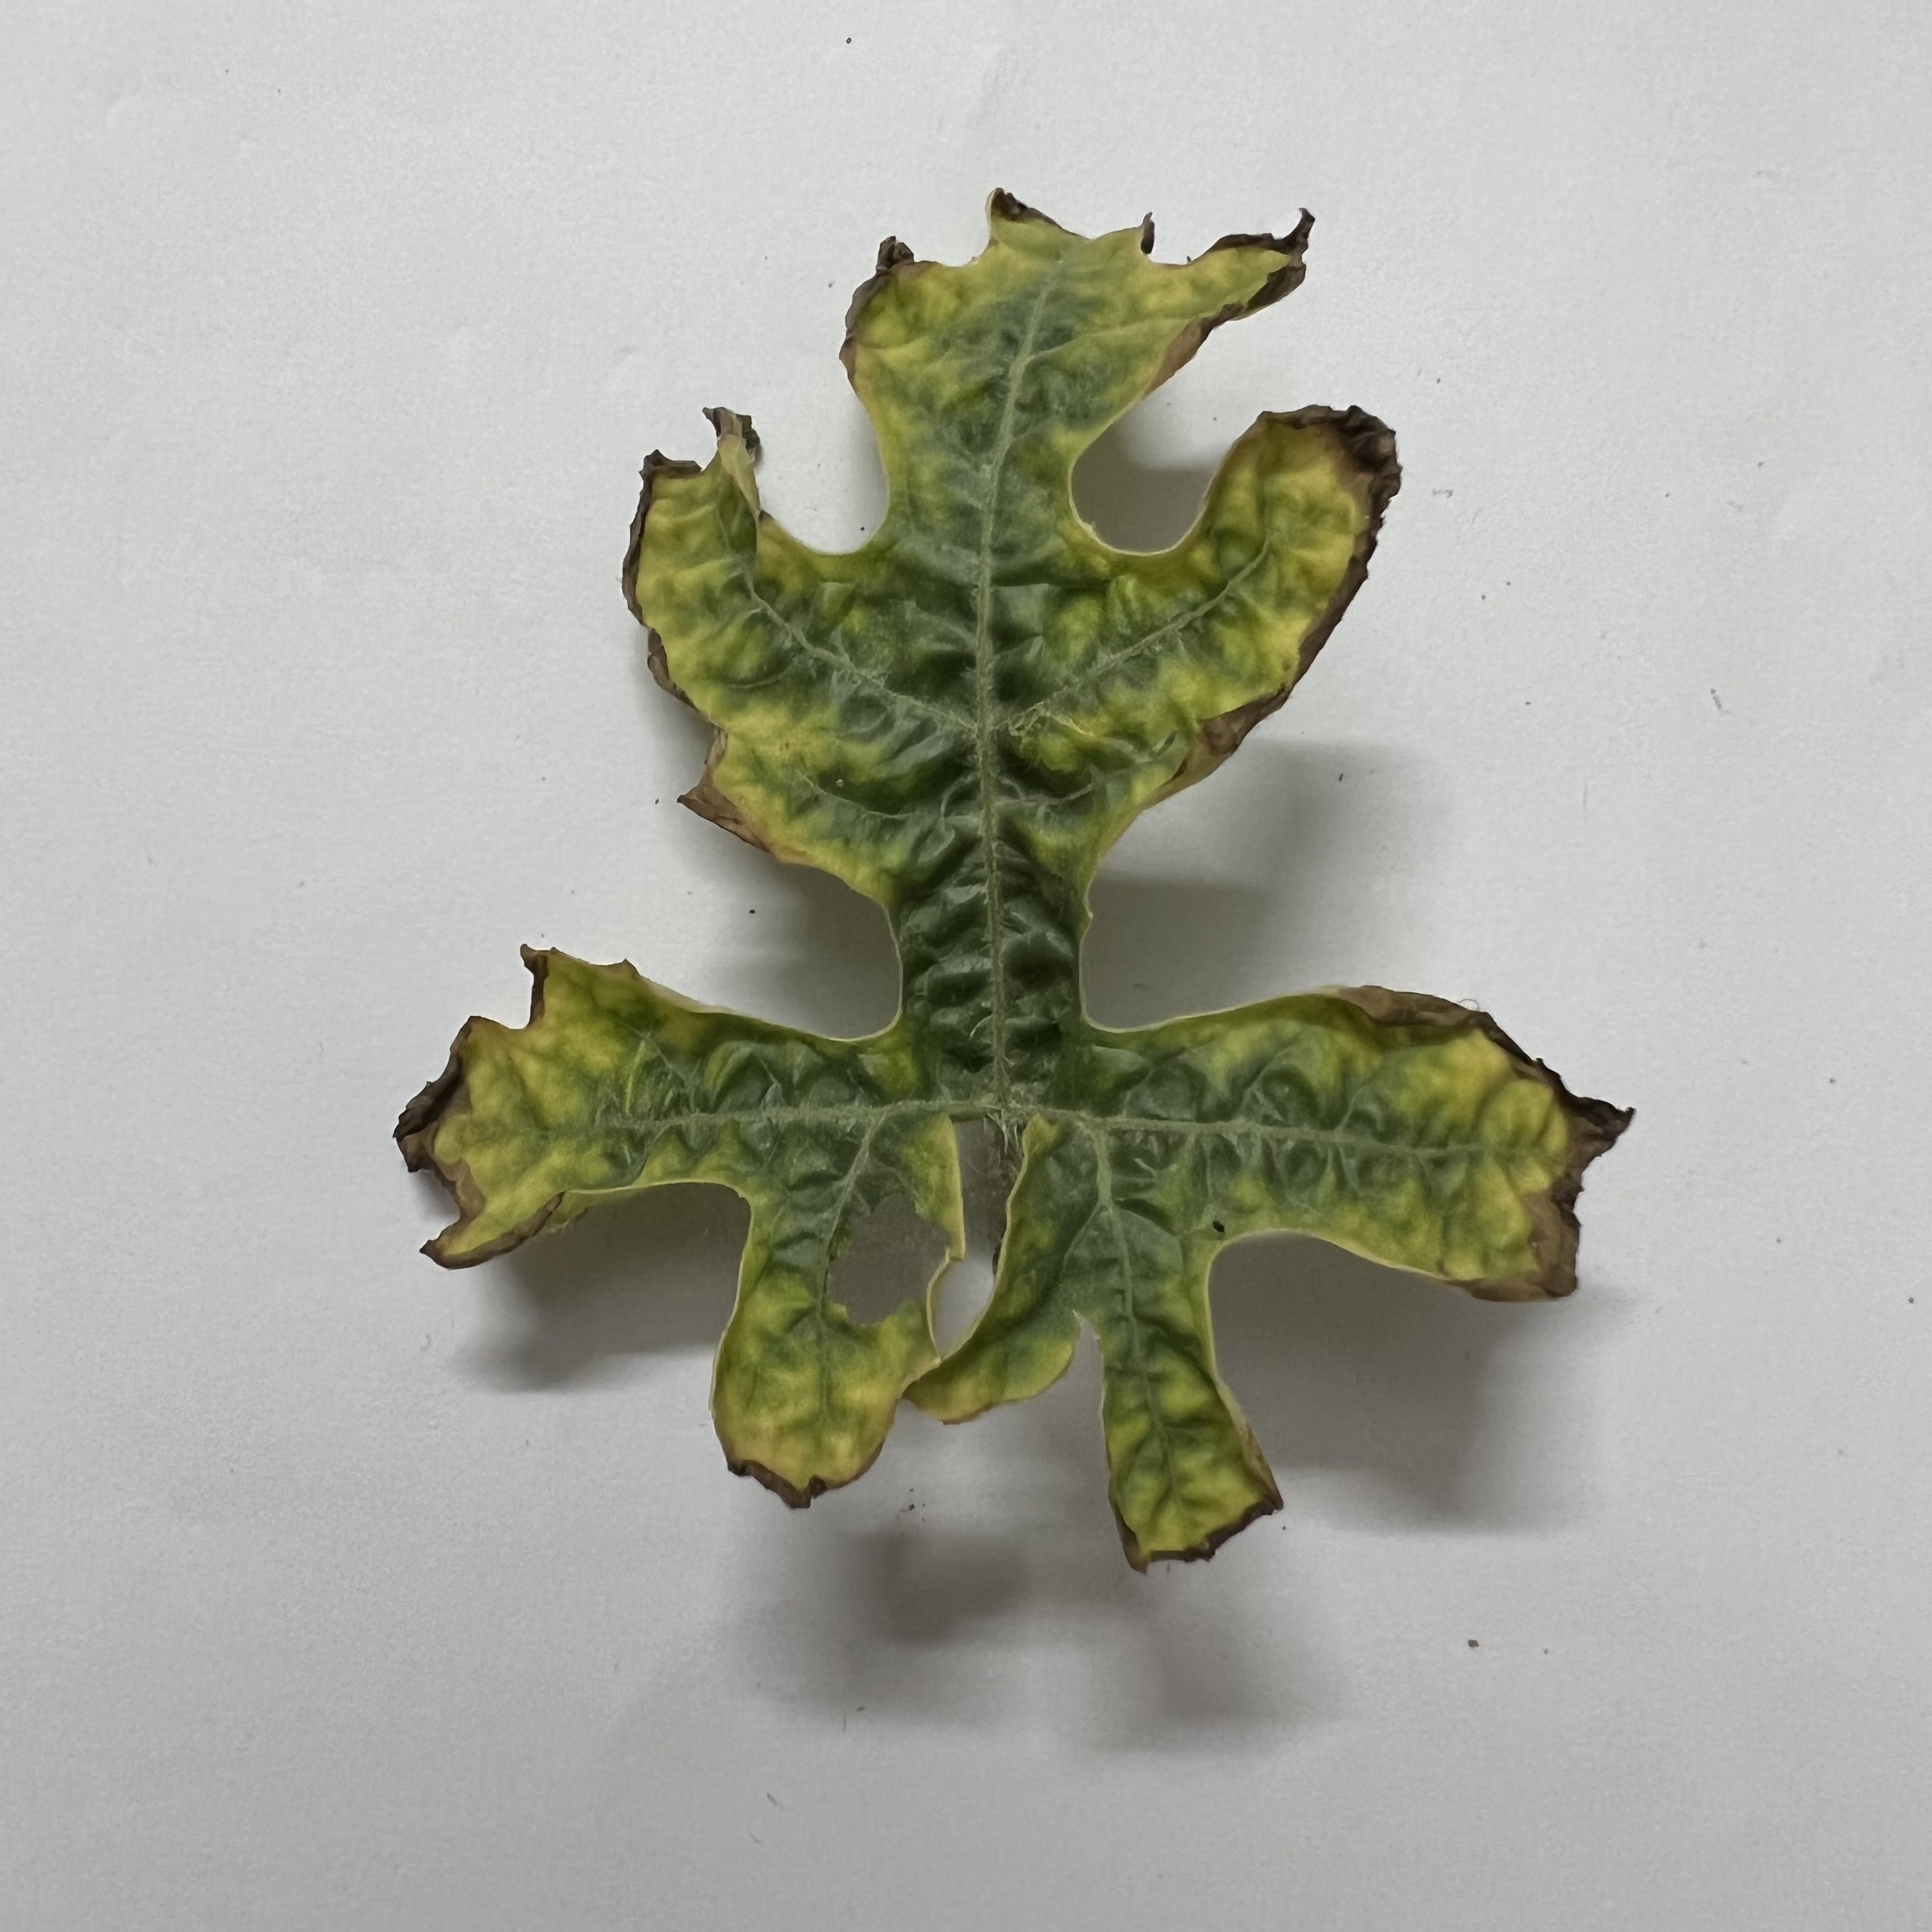
Label: Downy_Mildew